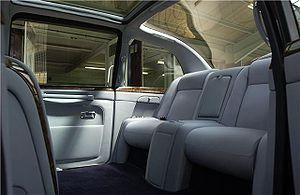
La Bentley State Limousine est une voiture officielle créé par Bentley pour la reine Élisabeth II à l'occasion de son jubilé d'or en 2002. Seuls deux exemplaires furent construits.